Manuel Ussel de Guimbarda

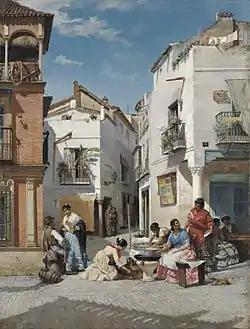
Rosquillo Vendors in Seville (1881)

Ussel returned to Cartagena to take advantage of an economic boom in the area; setting up a workshop and art school for women. In addition to his canvases, he received commissions to create murals and altarpieces, notably at the "Iglesia de Santa María de Gracia", and the "Basílica de la Caridad", where he painted the vault of the chapel and images of the "Cuatro Santos de Cartagena" on the walls.